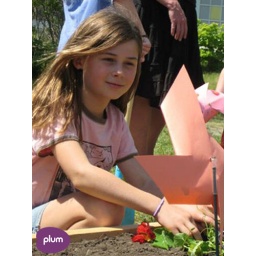
A young volunteer helps plant flowers in the newly constructed flower beds.